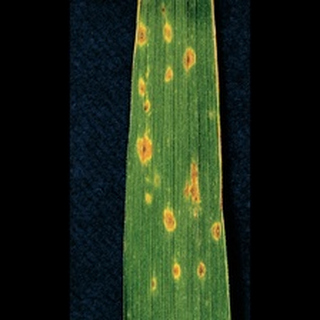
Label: wheat_tan_spot